Jochen Rindt

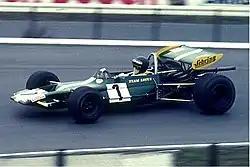
Rindt racing in a green Formula Two car with number 1 on its side

Rindt was highly successful in Formula Two racing, amassing a total of 29 victories. He once again entered the series in partnership with Barry, driving Brabham cars. The engines provided by Cosworth were slower and inconsistent in performance; Rindt responded to his reduced pace by declaring: "Then I just brake two metres later." He entered his first F2 race in April 1964 at the "Preis von Wien" at Aspern, retiring from both heats. The international motor racing world first took notice of him on 18 May 1964, when Rindt won the "London Trophy" race at the Crystal Palace circuit in a Brabham BT10 ahead of Graham Hill.